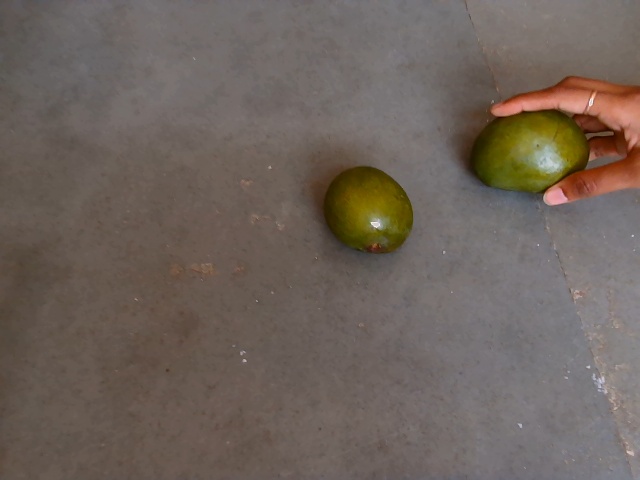
Label: Raw_Mango